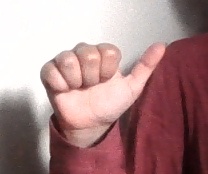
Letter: dhad